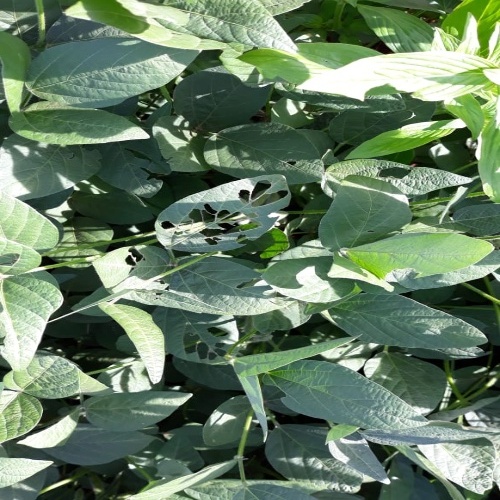
Label: Caterpillar